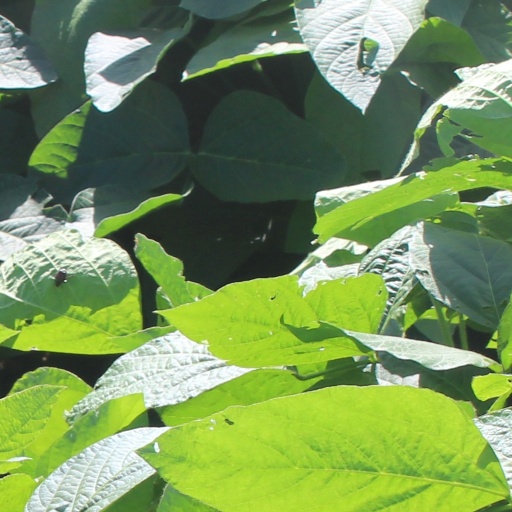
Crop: soybean